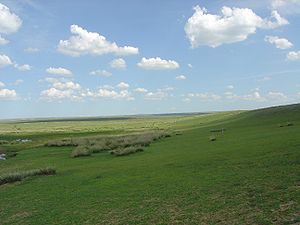
Palæarktiske, tempererede græsområder, savanner og buskområder
Græssteppe i det Indre Mongoliet, Kina.
De palæarktiske, tempererede græsområder, savanner og buskområder er en biom på landjorden i Palæarktis, hvor den dominerende vegetation består af græsser, buske og kombinationer af disse. Klimaet er tempereret og varieret fra halvtørre til halvfugtige klimatyper.